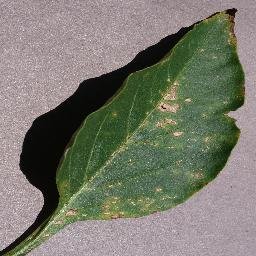
Label: Pepper,_bell___Bacterial_spot